Hill of Uisneach

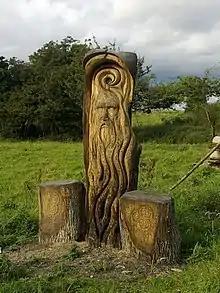
Site of Celtic Festival of Bealtaine on the Hill of Uisneach

The biggest monument at Uisneach is Rathnew, the remains of a figure-of-eight shaped earthwork. An early medieval road leads towards Rathnew from the foot of the hill. Rathnew was originally one round enclosure marked by a ditch, with an eastern entrance. Inside it were several pits containing partly-burnt animal bones, each sealed with large flat stones. It appears that fires "had been kindled, and then suddenly quenched" with water or soil, in a ritual. There was also a large ash bed containing thoroughly-charred animal skeletons. This appears to have been "a sanctuary-site, in which fire was kept burning perpetually, or kindled at frequent intervals", where animal sacrifices were offered. Later, in the early medieval period, a large figure-of-eight shaped earthwork was raised on this site. It was a large round enclosure, with a smaller round enclosure joined to it, marked by a bank and ditch. Within each enclosure was a small stone building and a souterrain. It is suggested that Rathnew at this time was a place of royal and religious gatherings, and may have served as a royal residence of the kings of Meath during these gatherings. The Clann Cholmáin chieftains, who became kings of Meath, were styled "Kings of Uisnech" in early-medieval king lists.